Roses à crédit

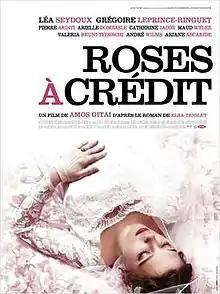
Film poster

Roses à crédit is a 2010 French drama film co-written and directed by Amos Gitai and starring Léa Seydoux and Grégoire Leprince-Ringuet. It is based on the 1959 novel of the same name by Elsa Triolet. It received its premiere at the 2010 Toronto International Film Festival.